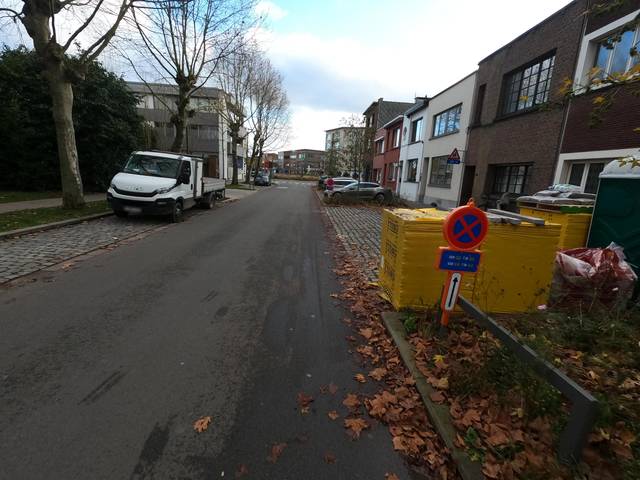
Region: Belgium
Coordinates: 51.179, 4.429